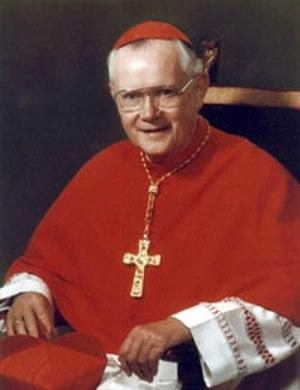
James Hickey, né le 11 octobre 1920 à Midland dans le Michigan et mort le 24 octobre 2004 à Washington, est un cardinal américain, archevêque de Washington de 1980 à 2004.